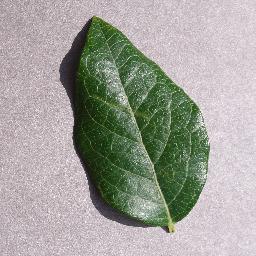
Label: Blueberry___healthy